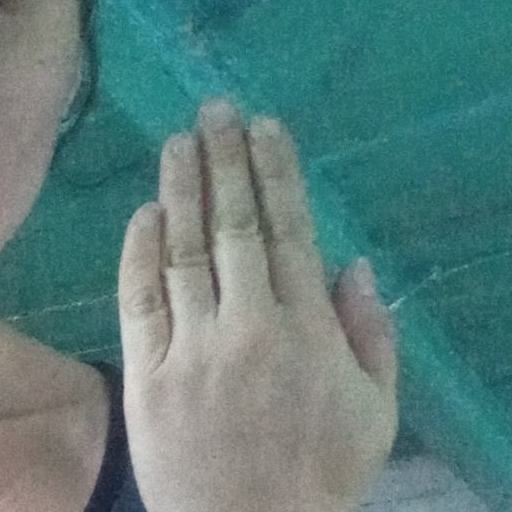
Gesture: stop_inverted